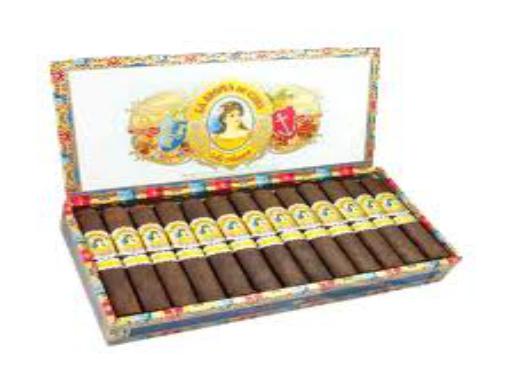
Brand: La Aroma de Cuba
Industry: Necessities